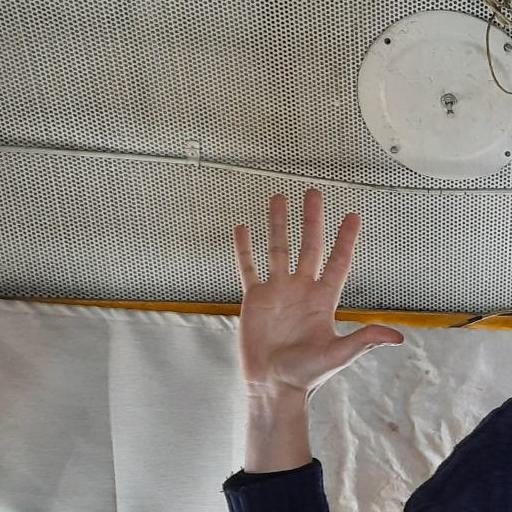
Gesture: palm